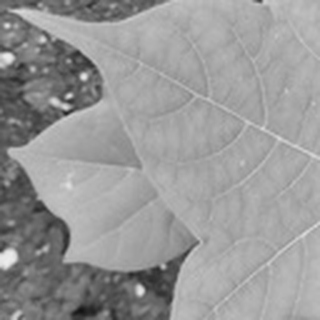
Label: healthy_cotton